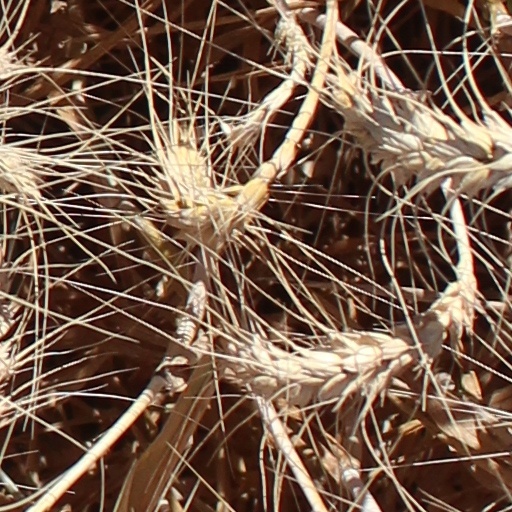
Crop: wheat